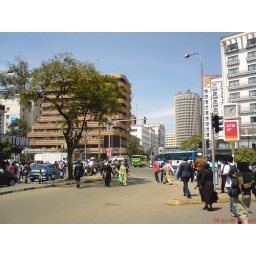
A street shot of Nairobi's kimathi street with Kimathi house in background